Saint-Pierre, Jura

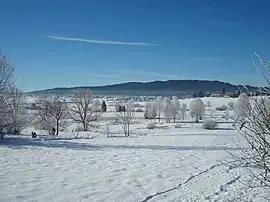
A general view of Saint-Pierre in winter

Saint-Pierre is a commune in the Jura department in the Bourgogne-Franche-Comté region in eastern France.